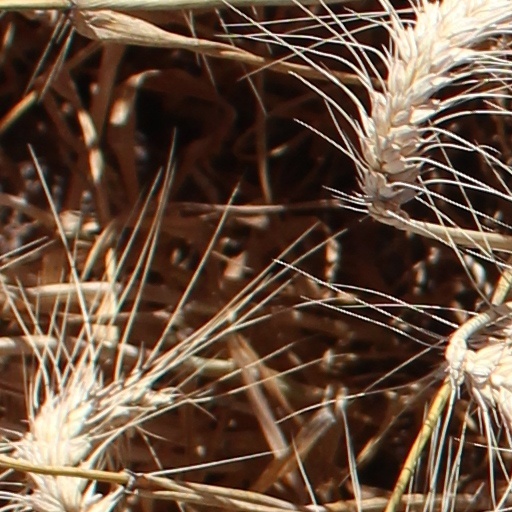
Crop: wheat